Seneca the Younger

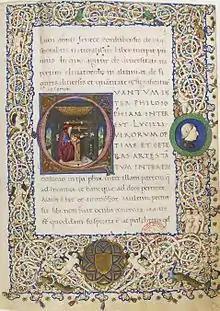
First page of the "Naturales Quaestiones", made for the Aragonese court

As "a major philosophical figure of the Roman Imperial Period", Seneca's lasting contribution to philosophy has been to the school of Stoicism. His writing is highly accessible and was the subject of attention from the Renaissance onwards by writers such as Michel de Montaigne.